Johann Kaspar Lavater

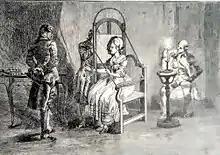
Lavater's Apparatus for Taking Silhouettes. --(From an ancient engraving of 1783)

As a poet, Lavater published "Christliche Lieder" (1776–1780) and two epics, "Jesus Messias" (1780) and "Joseph von Arimathia" (1794), in the style of Klopstock. More relevant to the religious temperament of Lavater's times are his introspective "Aussichten in die Ewigkeit" (4 volumes 1768-1778), "Geheimes Tagebuch von einem Beobachter seiner selbst" (2 volumes, 1772–1773), and "Pontius Pilatus, oder der Mensch in allen Gestalten" (4 volumes, 1782–1785).